Ten days' campaign

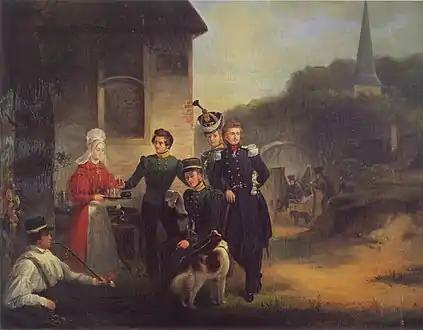
Johanna Aleida Budde's depiction of Jagers during the Ten days' campaign (c. 1835)

On 4 August, the Dutch took the city of Antwerp. The flag of Brabant was taken down and the Dutch flag was hoisted. The Prince of Orange demanded that the flag be taken down again, because it symbolised occupation rather than a restoration of Dutch power. At the same time the Dutch armies split up and moved further into Belgium, defeating numerous militias and two regular Belgian armies with ease, as in the Battle of Houthalen. The division led by Prince Bernhard of Saxe-Weimar moved upon Geel and Diest, and the Third division moved into Limburg. On 8 August, the Dutch defeated the Belgian Army of the Meuse near Hasselt. On 11 August, the advance guard of the Belgian Army of the Scheldt was defeated near Boutersem. The next day the Dutch army attacked and defeated the Belgians near Leuven.